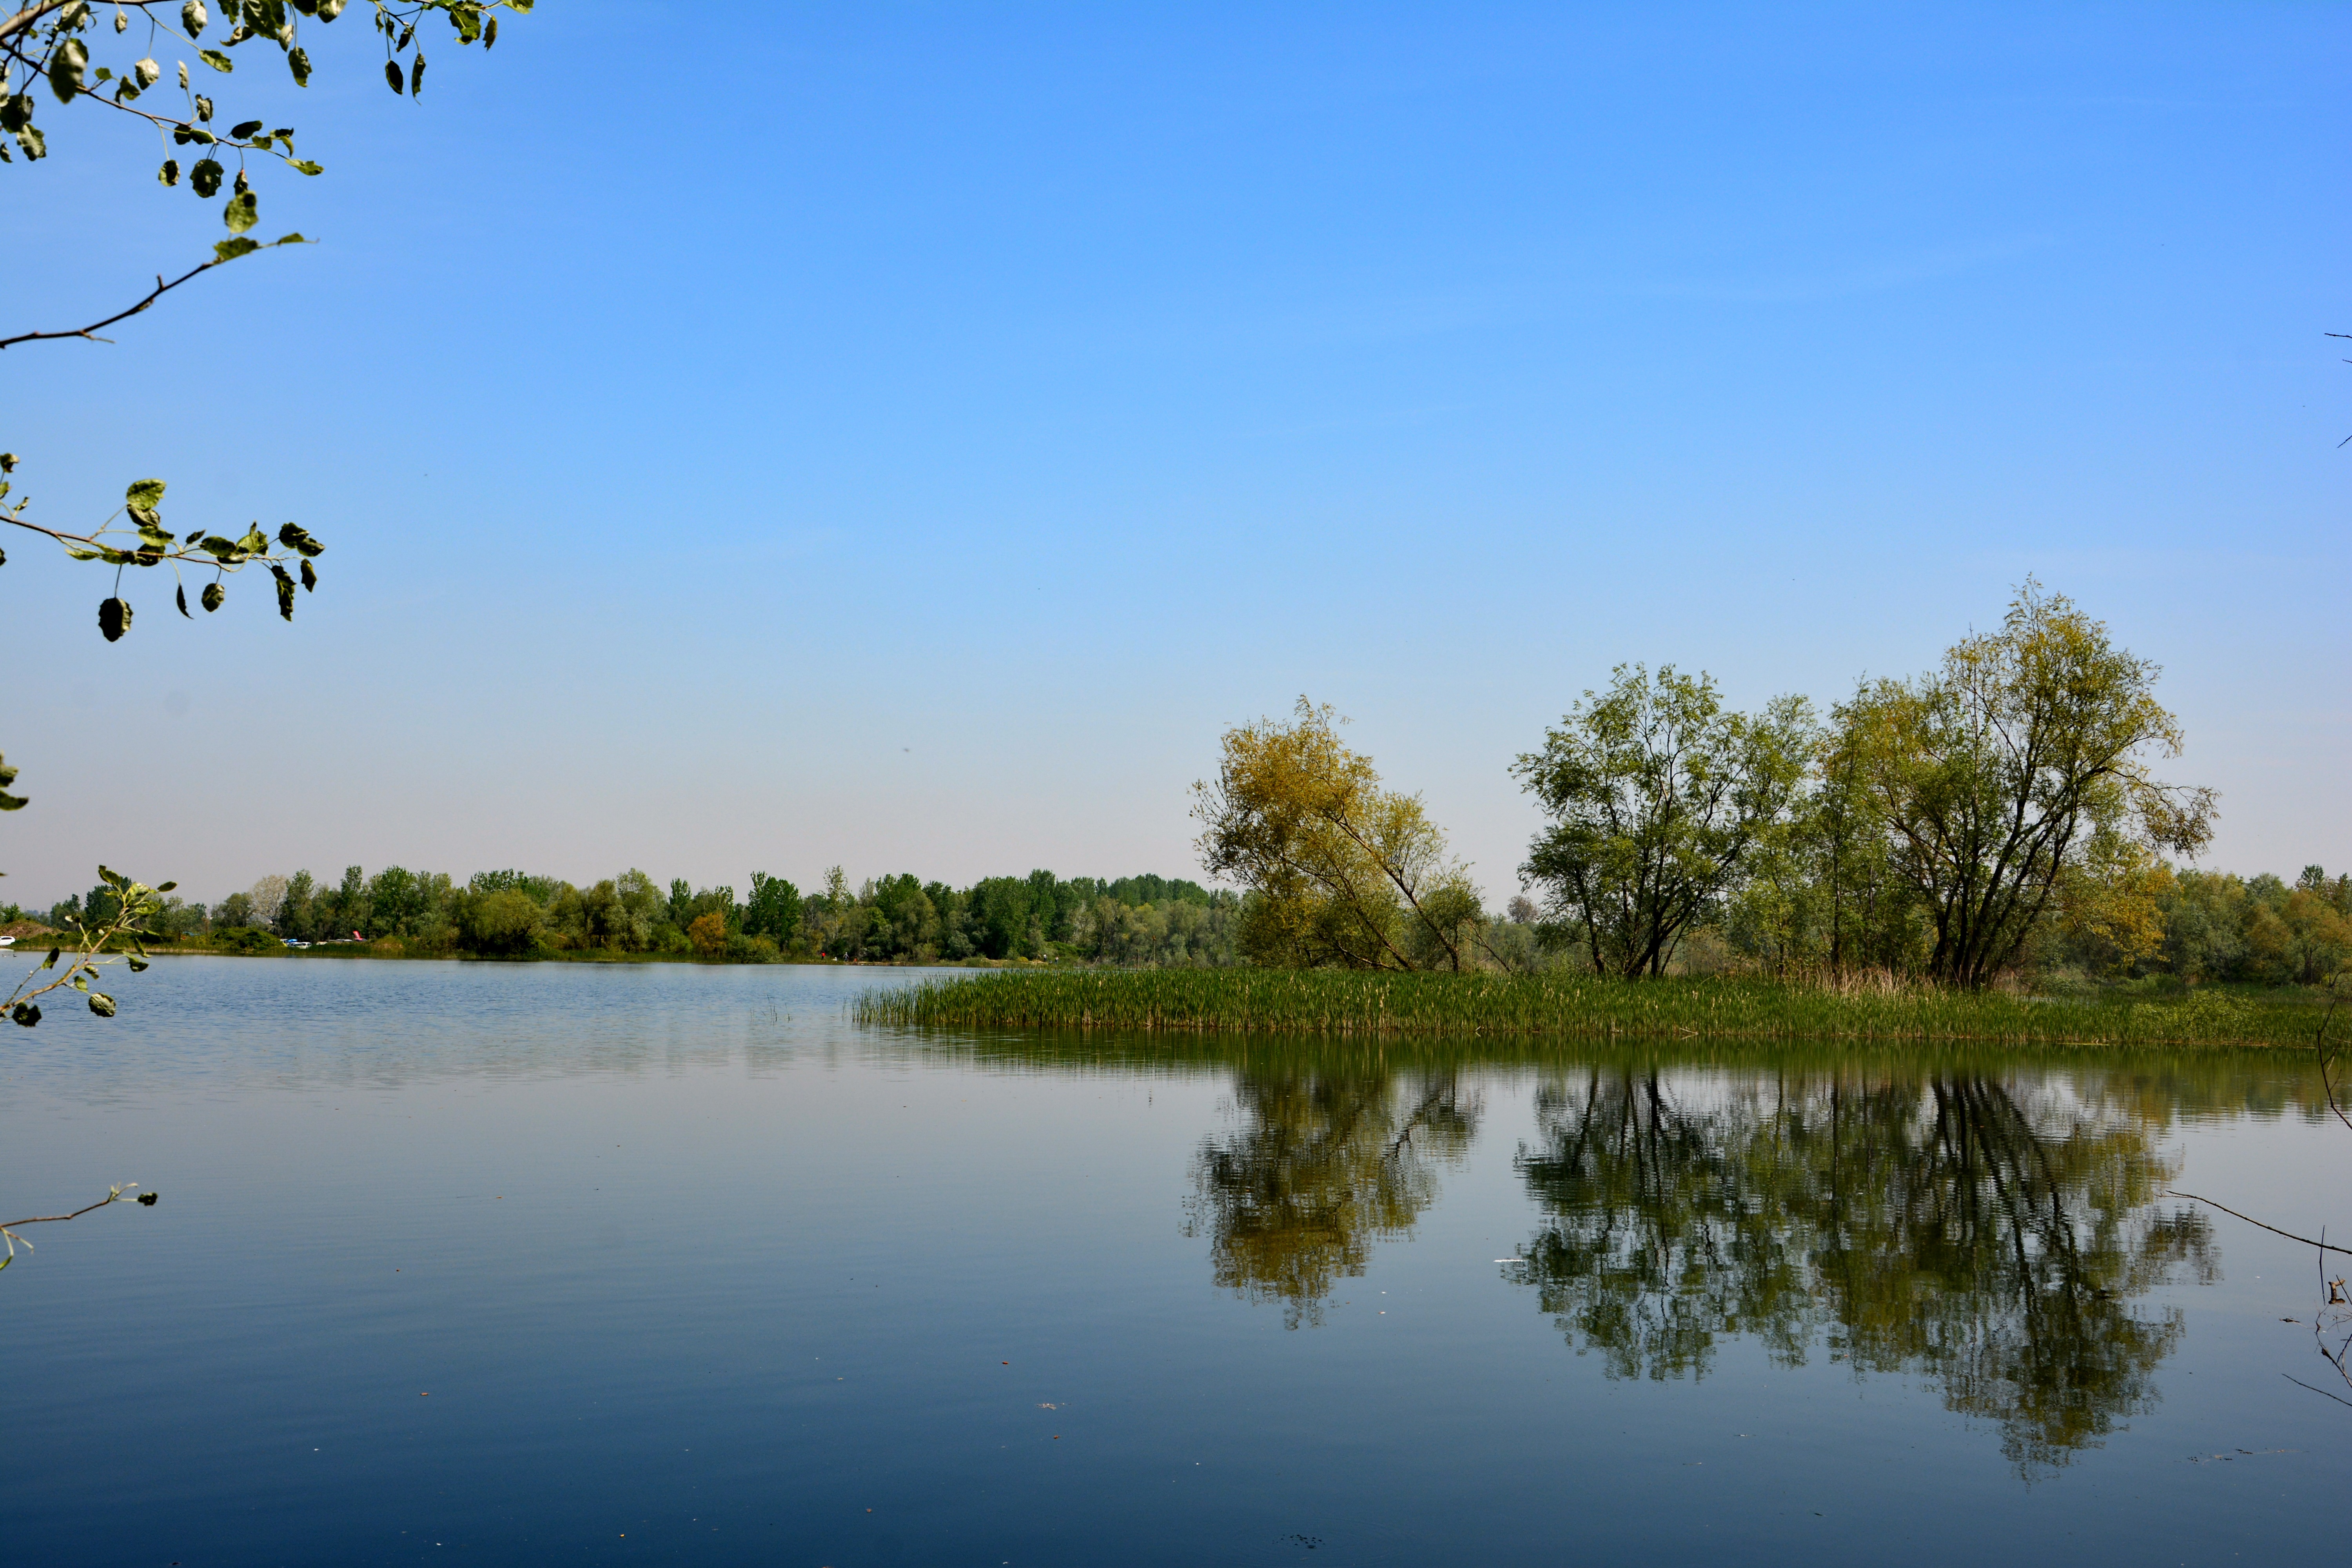
tree, water, nature, marsh, morning, shore, lake, river, pond, reflection, reservoir, waterway, wetland, habitat, ponds, ecosystem, natural environment, woody plant, sakarya, reflections 10